Supermoon

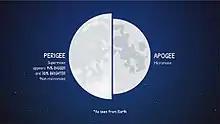
NASA image showing comparison of a supermoon (left) and a micromoon (right)

He came up with the name while reading "Strategic Role Of Perigean Spring Tides in Nautical History and Coastal Flooding" published in 1976 by Fergus Wood, a hydrologist with NOAA. Nolle explained in 2011 that he based calculations on 90% of the difference in lunar apsis extremes for the solar year. In other words, a full or new moon is considered a supermoon if formula_1 where formula_2 is the lunar distance at syzygy, formula_3 is the lunar distance at the greatest apogee of the year, and formula_4 is the lunar distance at the smallest perigee of the year.